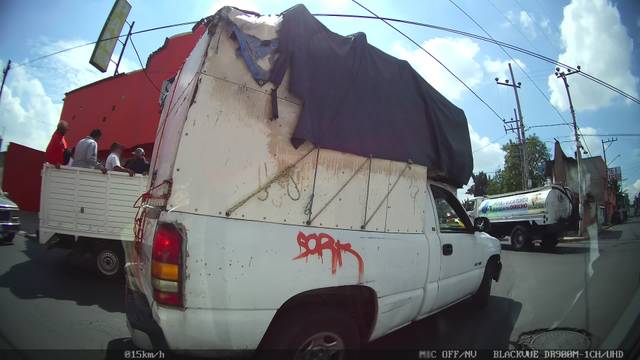
Region: Mexico
Coordinates: 19.338, -99.065